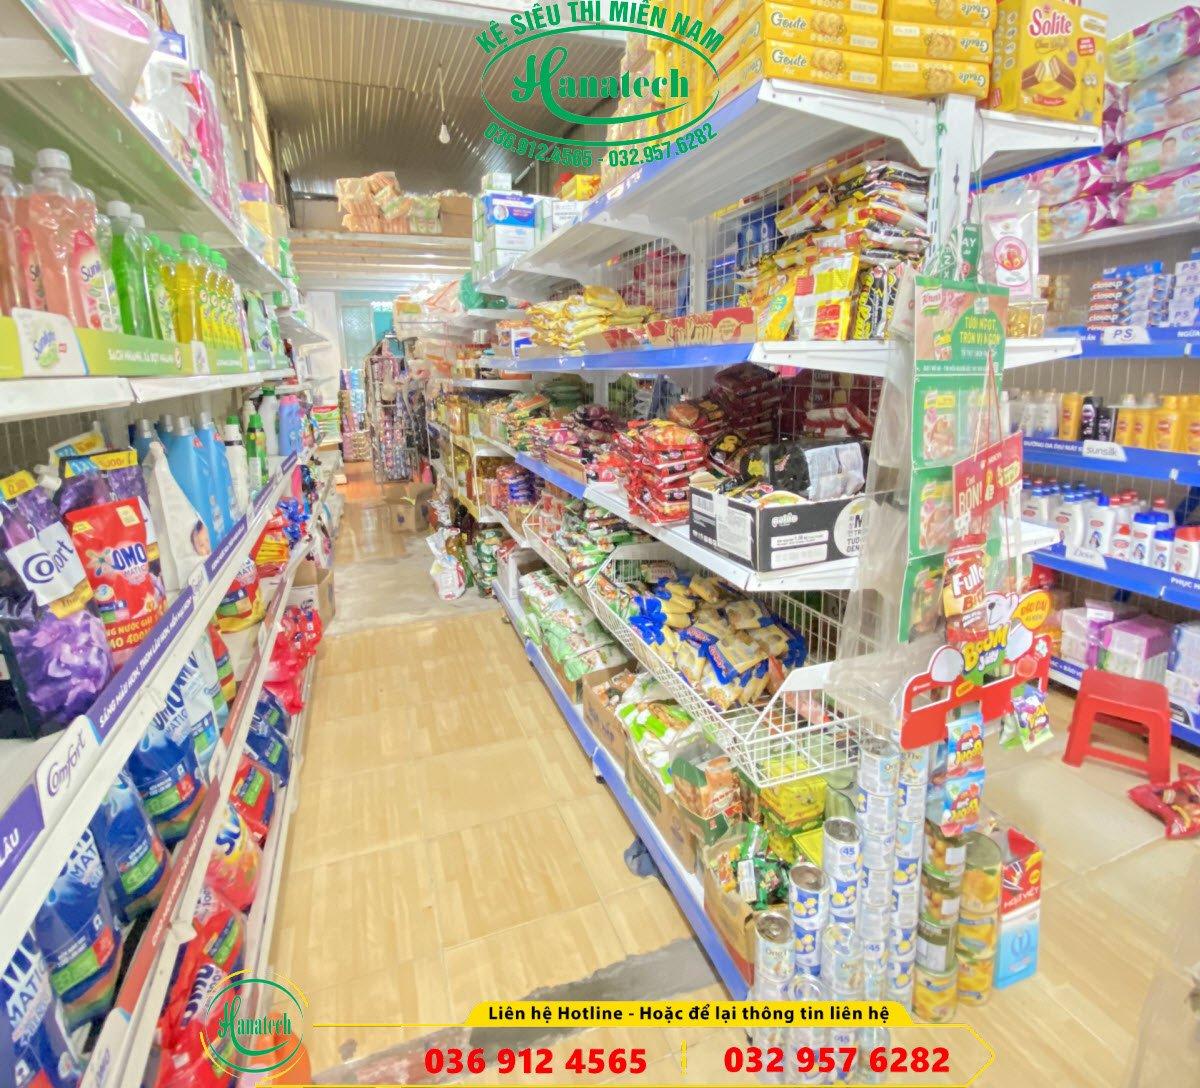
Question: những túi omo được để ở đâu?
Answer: ở hàng kệ bên trái